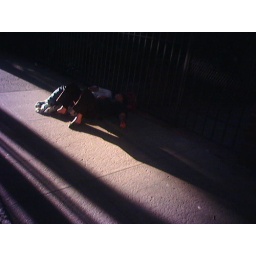
sleeping or dead people enjoying sunset in front of my house